Benson & Hedges

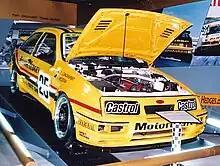
Tony Longhurst's 1988 Bathurst 1000 winning Ford Sierra at the Bathurst museum

From to , the company was the primary sponsor of the Jordan Grand Prix team. When racing in countries with bans on tobacco advertising (such as the United Kingdom, France and later Germany, Belgium, Canada, United States, Italy, Turkey), the team used alternative liveries such as ""Bitten & Hisses"", ""Buzzin' Hornets"", ""Bitten Heroes"" and ""Be on Edge"" to bypass the bans on cigarette advertising while still promoting their product.